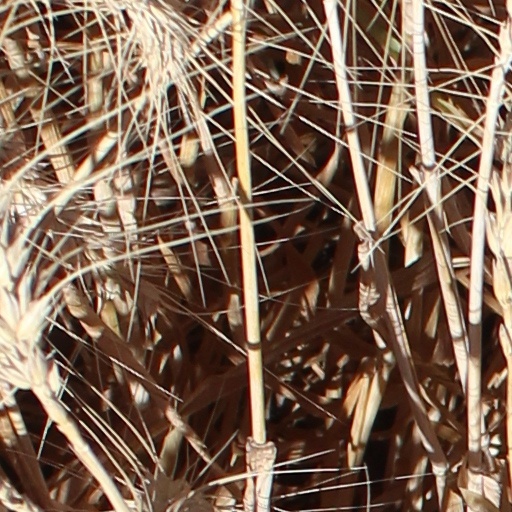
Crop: wheat